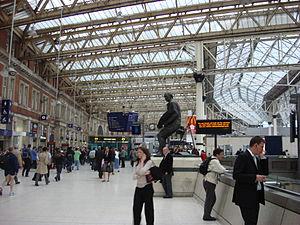
La Vengeance dans la peau est un film américano-allemand réalisé par Paul Greengrass et sorti en 2007. Il fait partie de la série de films inspirée des romans de Robert Ludlum et débutée avec La Mémoire dans la peau en 2002. Bien qu'il s'agisse du troisième volet de la saga, l'histoire de La Vengeance dans la peau s'insère entre l'avant-dernière scène et la dernière scène de La Mort dans la peau.